Dream On Silly Dreamer

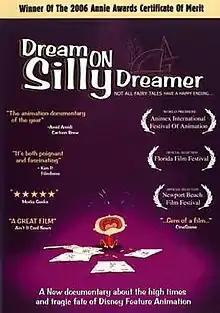
Film poster

Dream On Silly Dreamer is a 2005 American documentary film directed by Dan Lund and produced by Tony West. Lund and West were both special effects animators at Walt Disney Feature Animation, and the film chronicles the rise and fall of traditional animation at The Walt Disney Company from 1980 to 2005.